Louisville, Kentucky

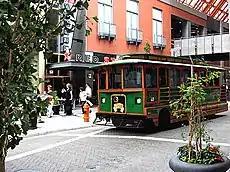
Toonerville II Trolleys provided transportation in downtown Louisville until late 2014, before being replaced by LouLift.

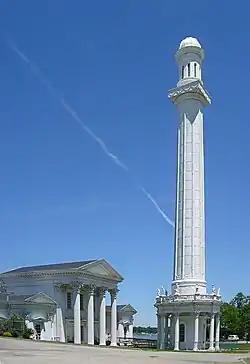
Completed in 1860, the Louisville Water Tower is the oldest water tower in the U.S.

The public school system, Jefferson County Public Schools, consists of more than 100,000 students in 173 schools. Dupont Manual High School ranks 30th in the nation overall for best high schools, and 13th in best magnet high schools. Due to Louisville's large Catholic population, there are 27 Catholic schools in the city. The Kentucky School for the Blind, for all of Kentucky's blind and visually impaired students, is located on Frankfort Avenue in the Clifton neighborhood.